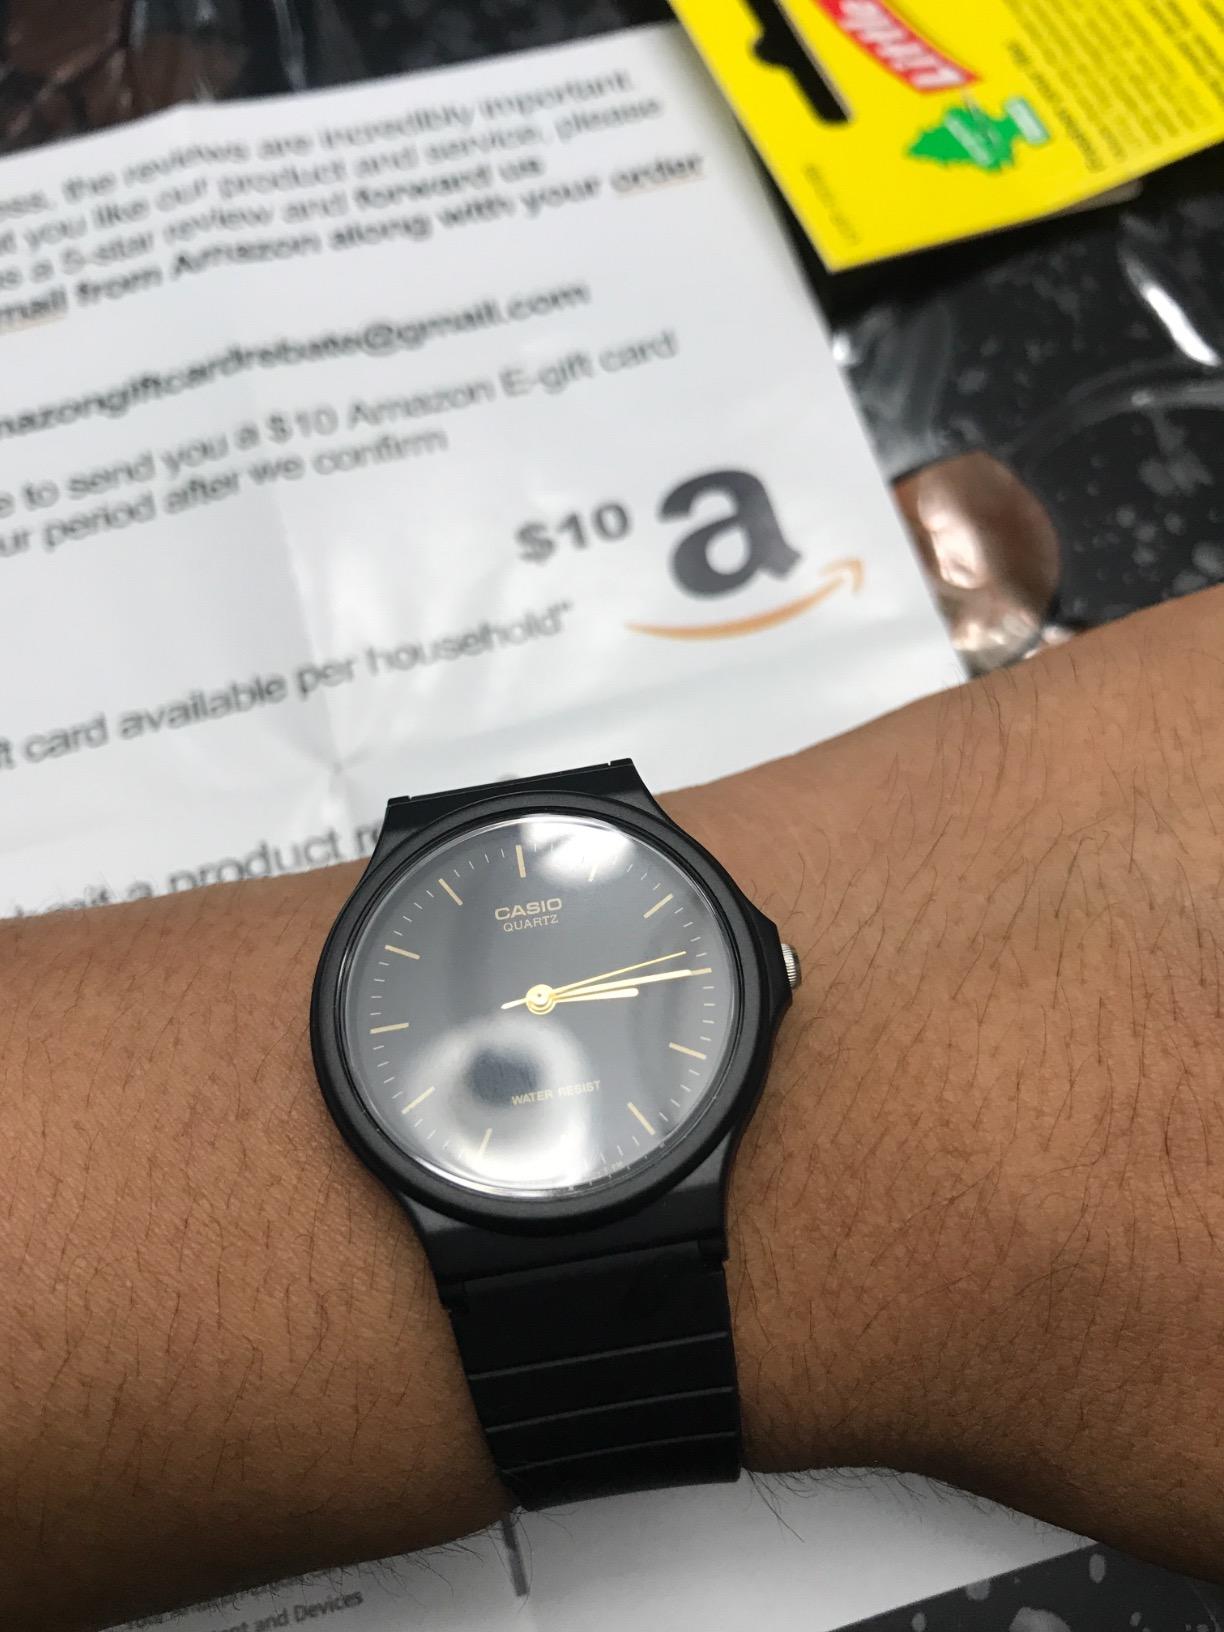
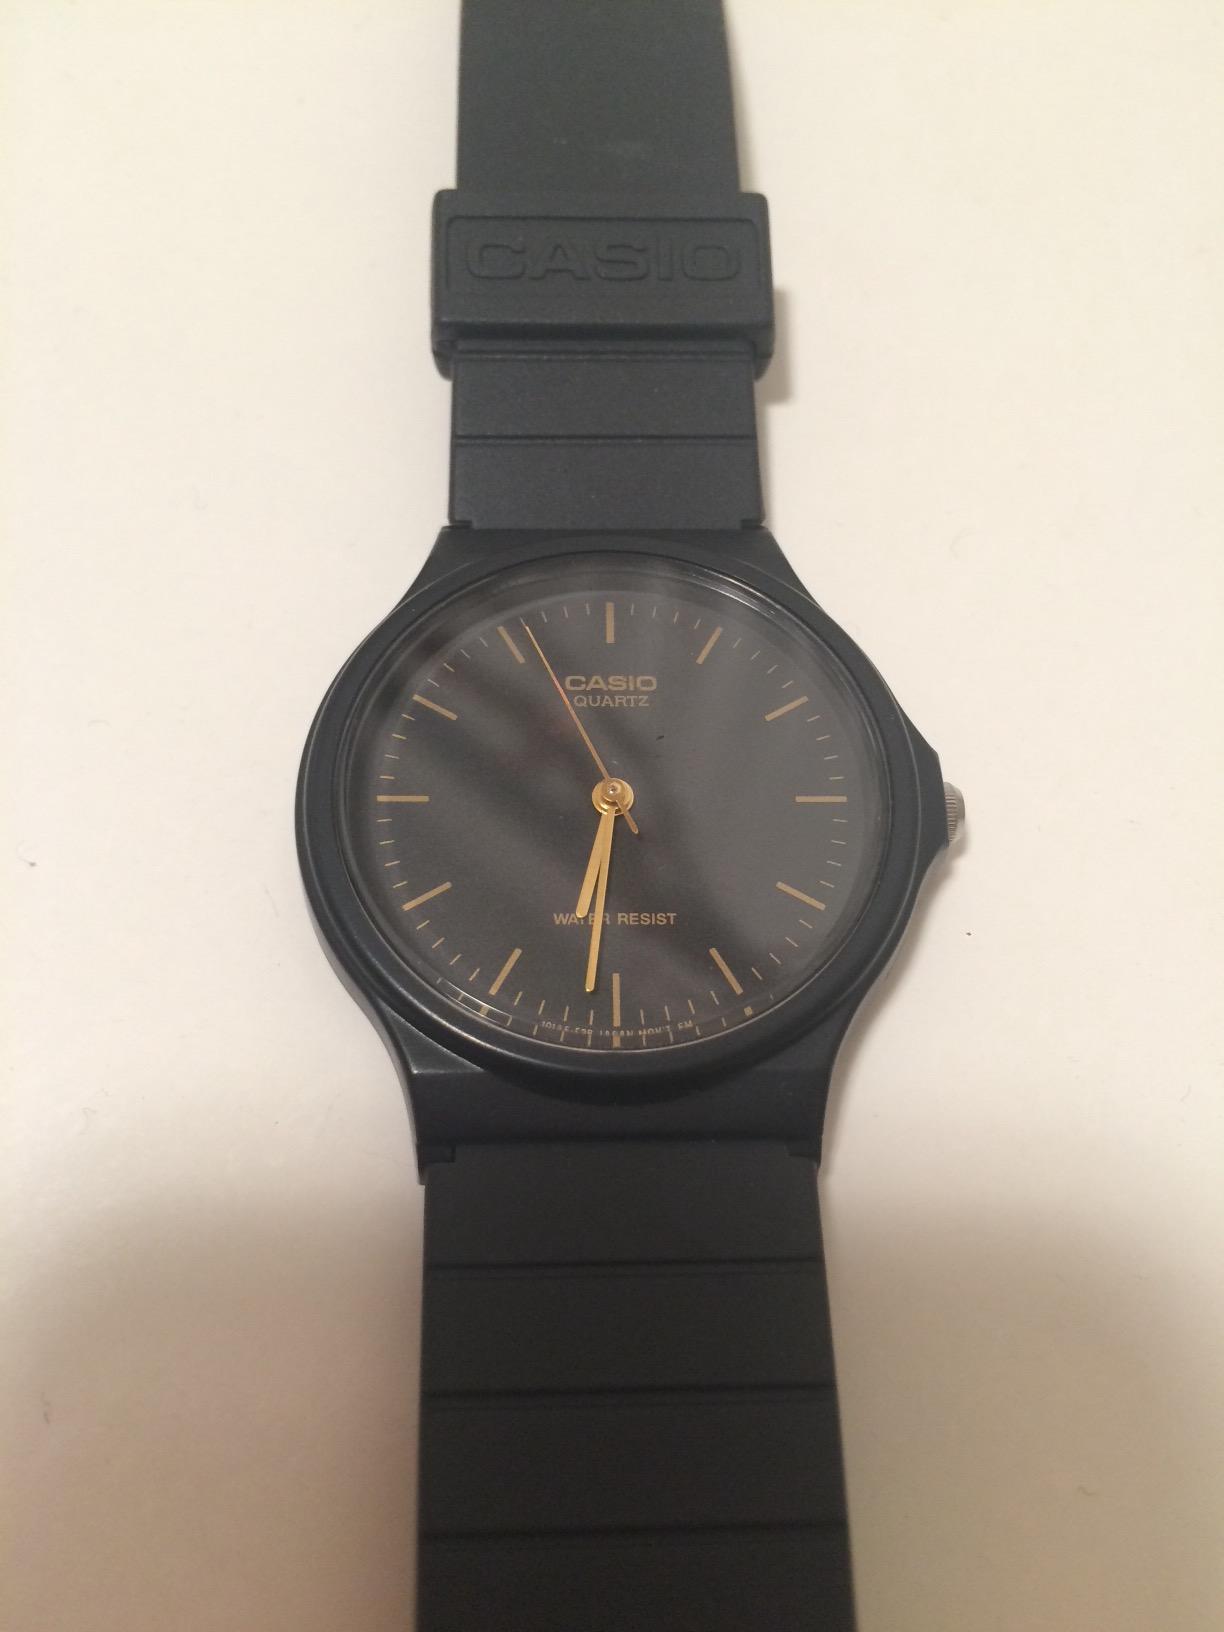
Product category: accessories_watch
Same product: yes